Enceladus Life Finder

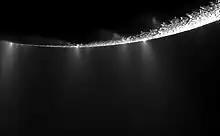
Enceladus's south pole - Geysers spray water from many locations along the 'tiger stripes' feature.

The Enceladus Life Finder mission was first proposed in 2015 for Discovery Mission 13 funding, and then it was proposed in May 2017 to NASA's New Frontiers program Mission 4, but it was not selected.